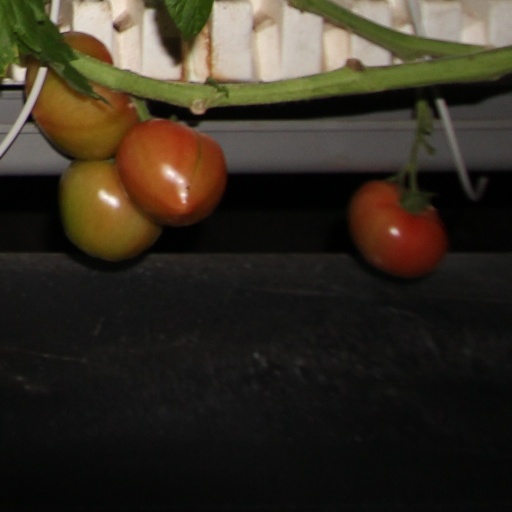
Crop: tomato